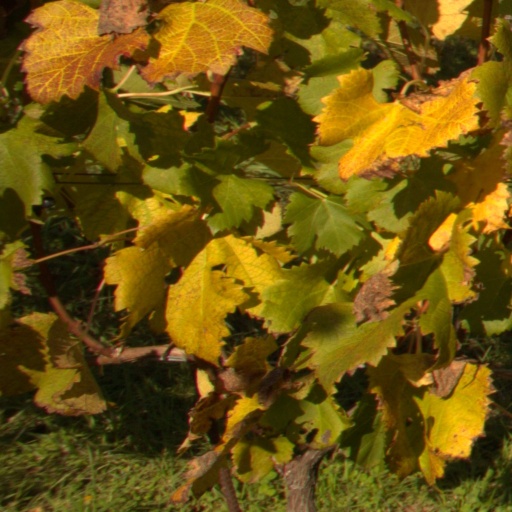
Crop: grape